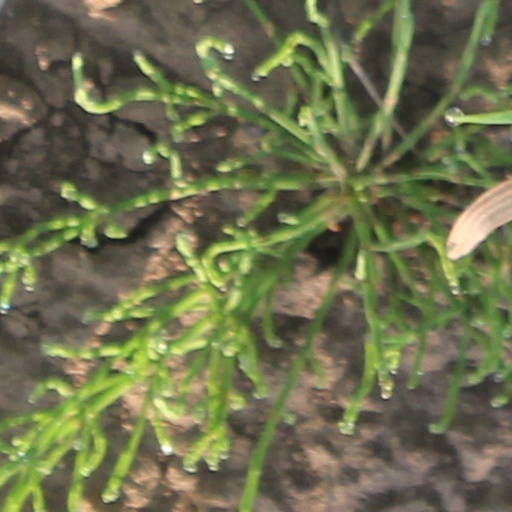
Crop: wheat